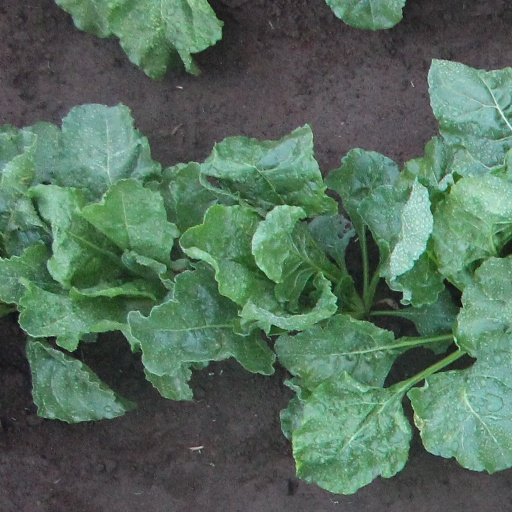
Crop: sugar beet